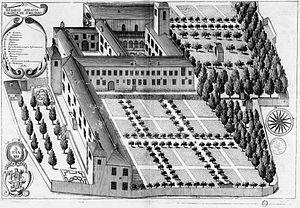
Planche gravée du 17ème siècle représentant l'abbaye Notre-Dame de Sorèze, en France, dans le livre Monasticon Gallicanum.
L'abbaye de Sorèze est une ancienne abbaye bénédictine devenue un lieu d'enseignement novateur : collège, puis école royale militaire et repris comme collège par les dominicains sous la direction de Henri Lacordaire. Depuis 2015, elle abrite le musée de la tapisserie Dom Robert, le musée de l'abbaye-école ainsi qu'un hôtel.